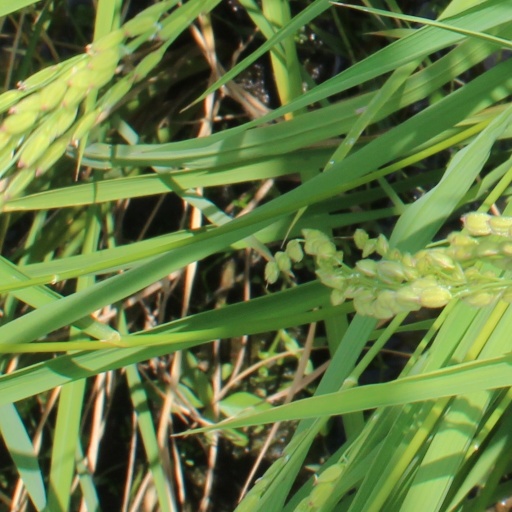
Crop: rice